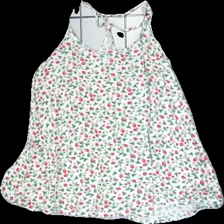
View: front
Type: Tank top
Category: Ladies
Brand: H&M
Colors: Multicolor, White, Green, Pink
Material: 100%cotton
Pattern: Floral print
Cut: Regular, C-collar
Size: 36
Season: Summer
Smell: Minor
Price range: <50
Recommended usage: Reuse